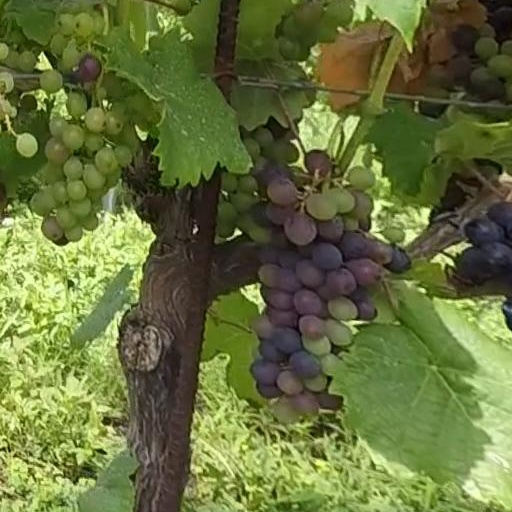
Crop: grape